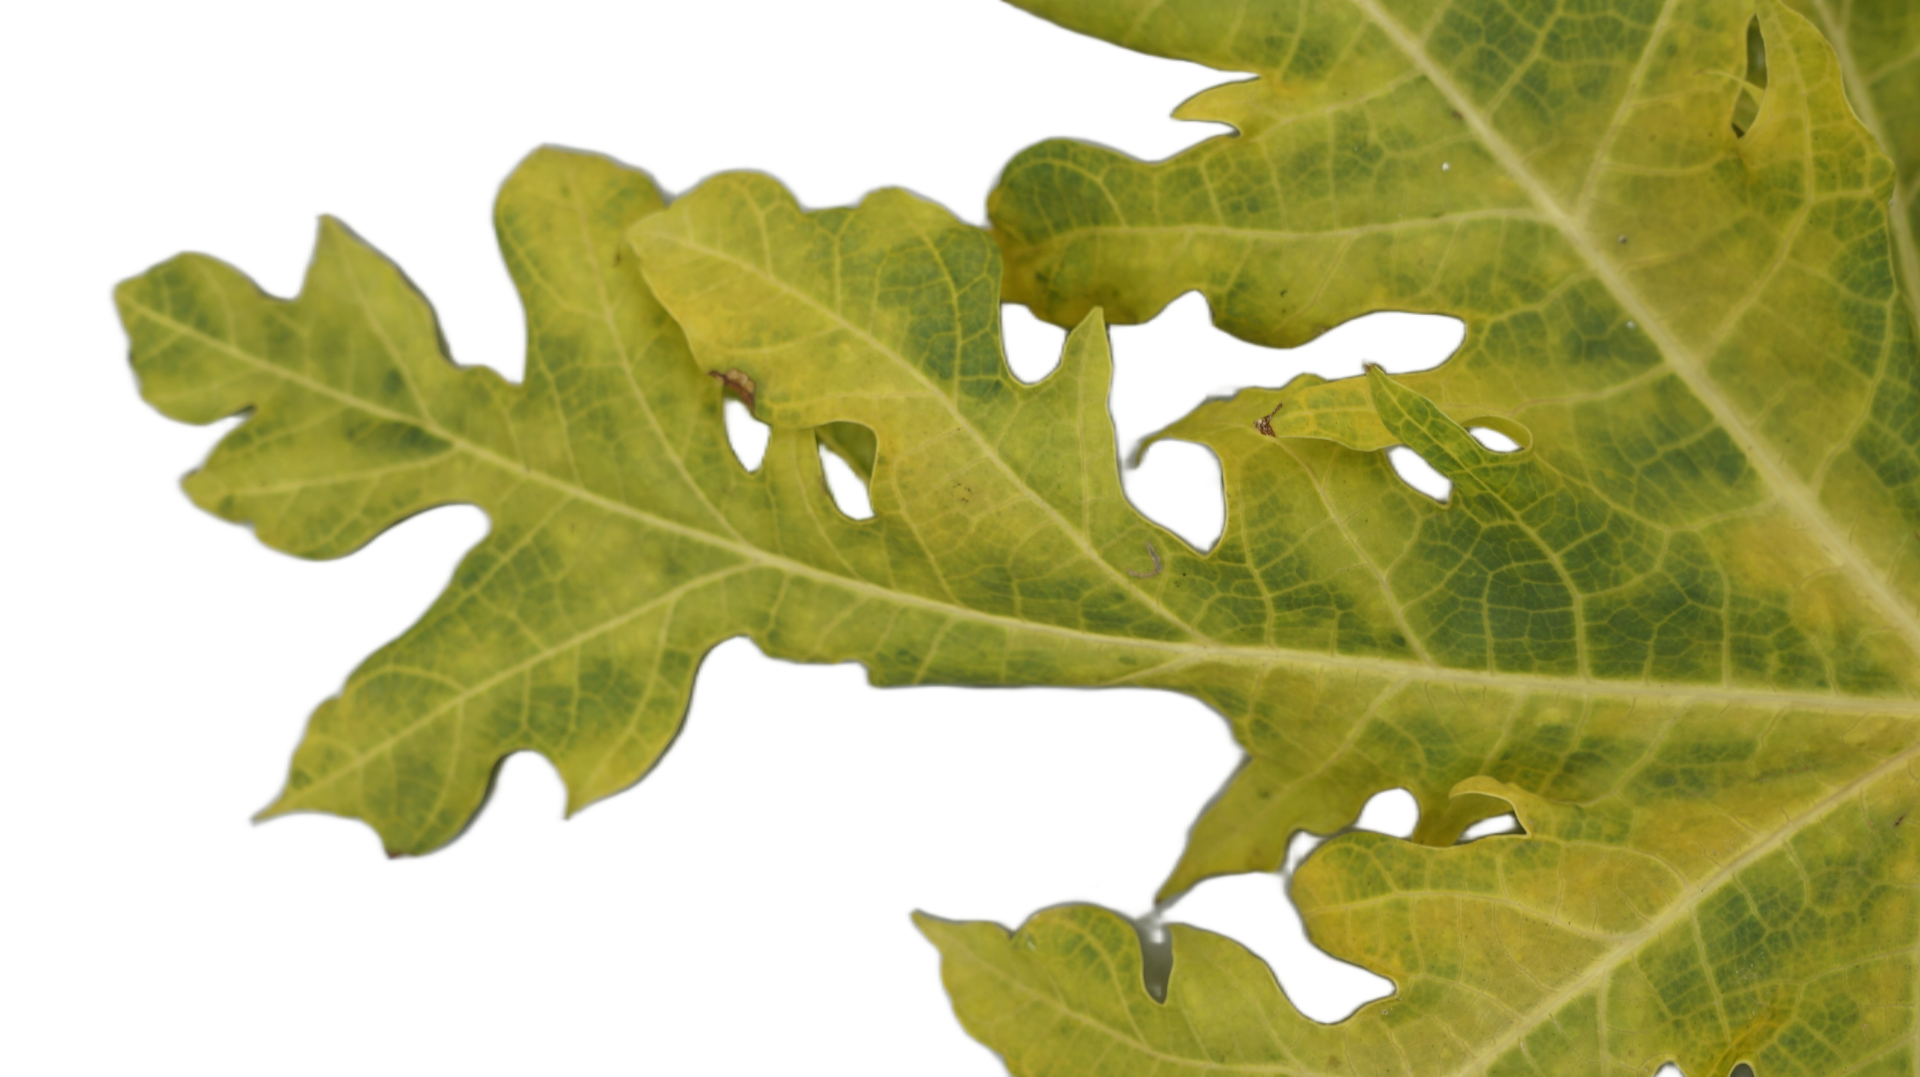
Crop: Papaya
Label: Mosaic_Virus